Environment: real
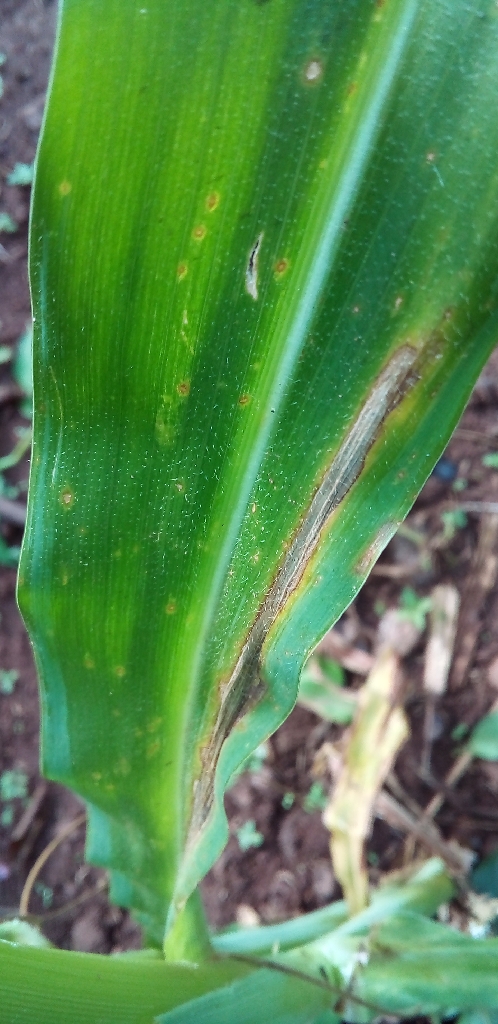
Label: northern_corn_leaf_blight